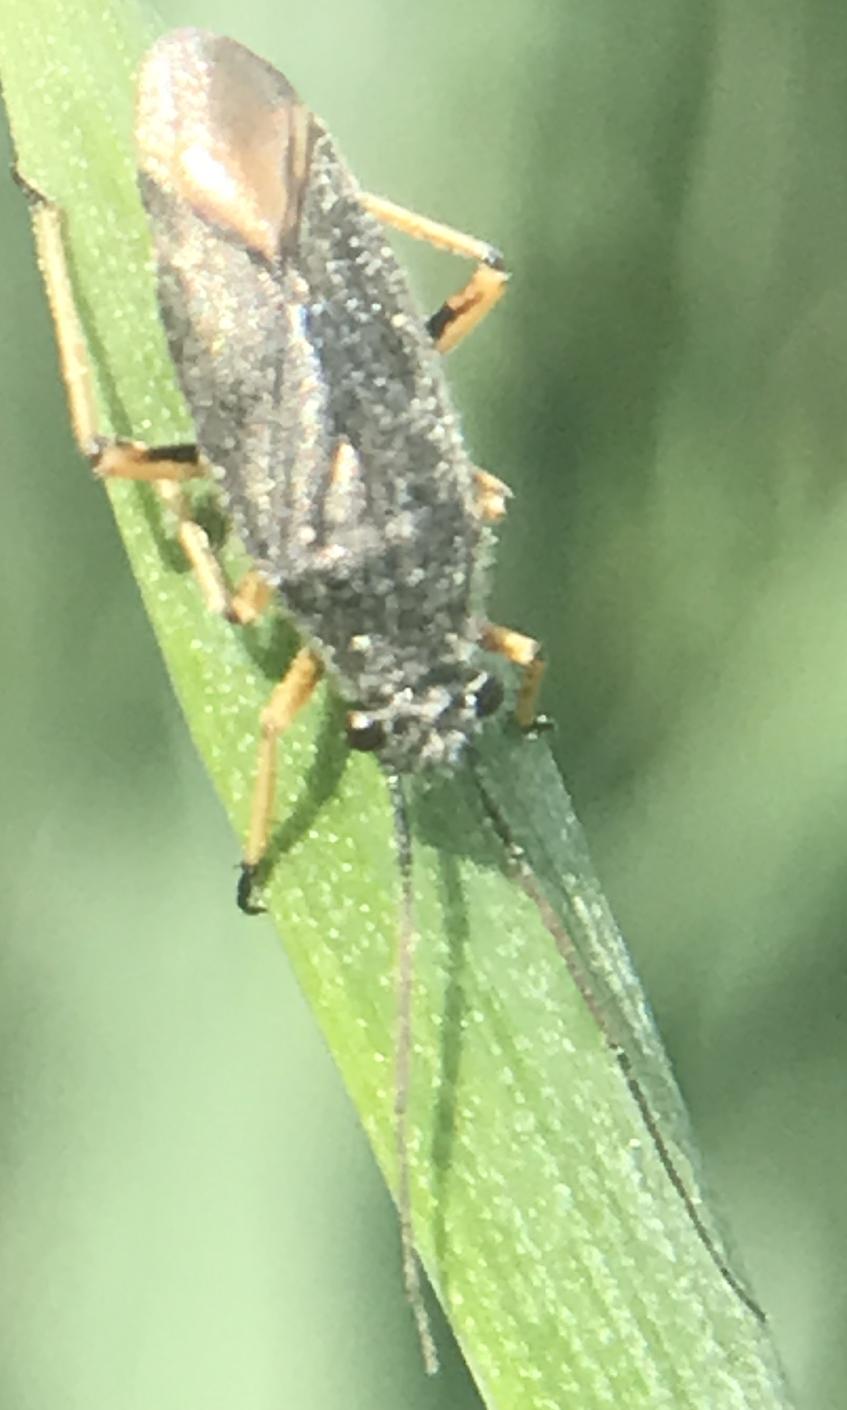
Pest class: occasional_pest